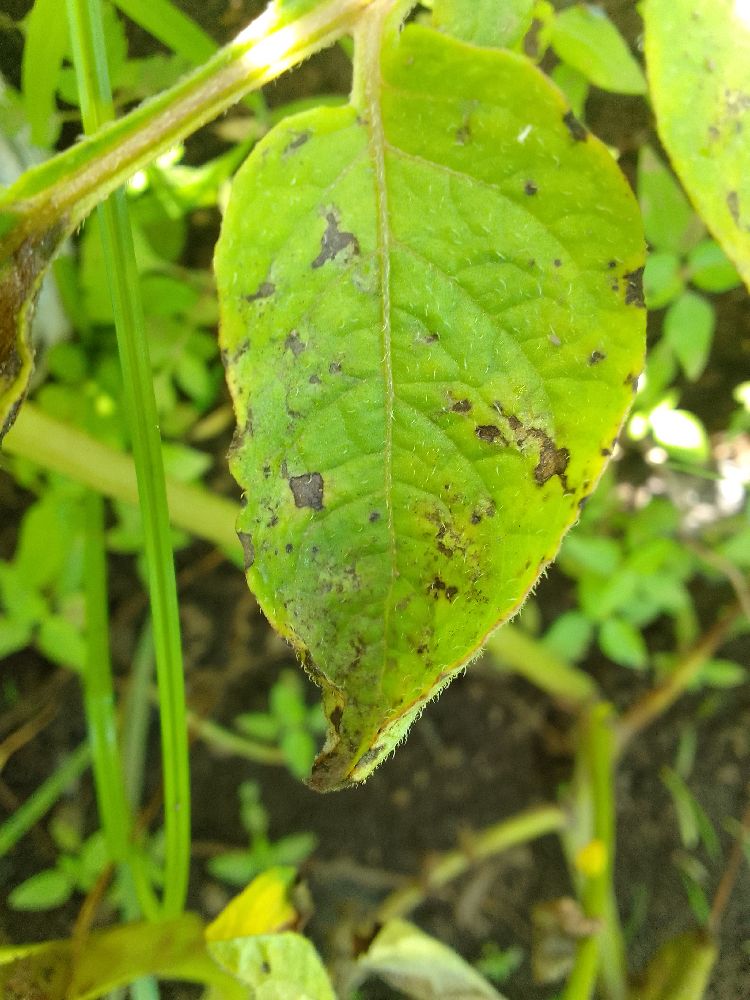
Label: Early blight